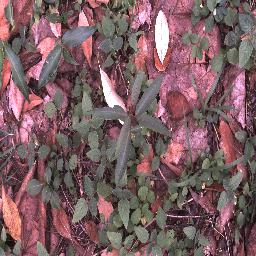
Label: rubber_vine